David Lloyd (cricketer)

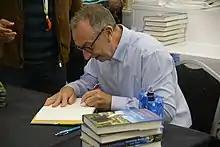
David Lloyd signing books at The Oval Sept 2018

In 2000, Lloyd published his autobiography, "Anything but Murder", published by HarperCollins. The book received criticism on 15 May 2000, from former England batsman Graham Thorpe who reacted to Lloyd's criticism of him and his influence on the team at a moment when Thorpe had been left out of a match against Zimbabwe. Lloyd also criticised Nasser Hussain and Andy Caddick; Hussain as poor in his preparation for Test matches, and Caddick as insecure about his cricket. Lloyd later stated that he had "been taken a little bit by surprise by the criticism of the reference to players."